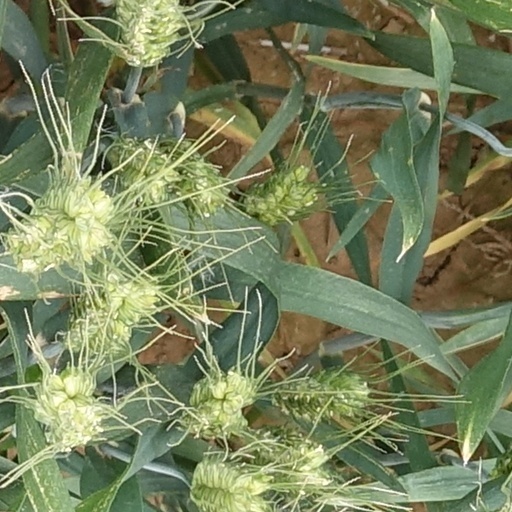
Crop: wheat